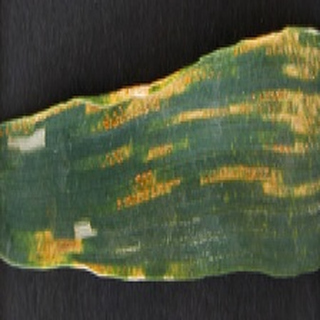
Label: wheat_yellow_rust